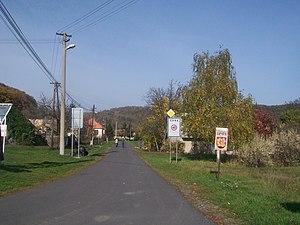
Opava est une commune de la région de Banská Bystrica, en Slovaquie.